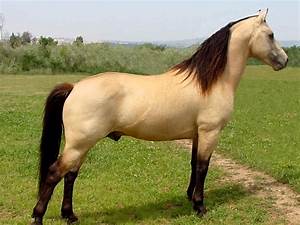
Label: horse